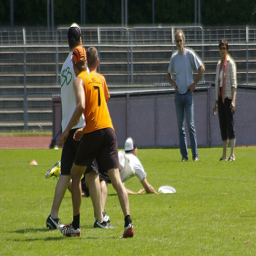
Boys are playing Frisbee on a field.
Some people are playing with a Frisbee while two other people watch.
Some baseball players are on a grassy field.
Kids playing a game as two adults look on from the sidelines.
Another almost saved in this game of Frisbee.